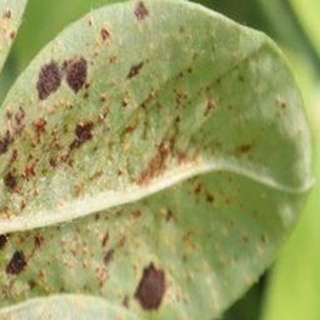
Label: groundnut_rust